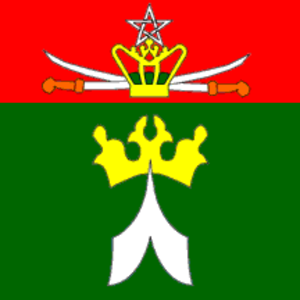
Drapeau de Salé
Salé est une ville et commune du Maroc, chef-lieu de la préfecture de Salé, au sein de la région de Rabat-Salé-Kénitra. Elle est située au bord de l'océan Atlantique, sur la rive droite de l'embouchure du Bouregreg, en face de la capitale nationale Rabat. Ceci explique que les deux villes soient parfois qualifiées de « villes jumelles », mais chacune dispose de ses traditions et de son histoire propres. En 2014, la commune comptait 982 163 habitants. Salé est reliée à Rabat par plusieurs ponts dont le pont Hassan II est le plus utilisé.